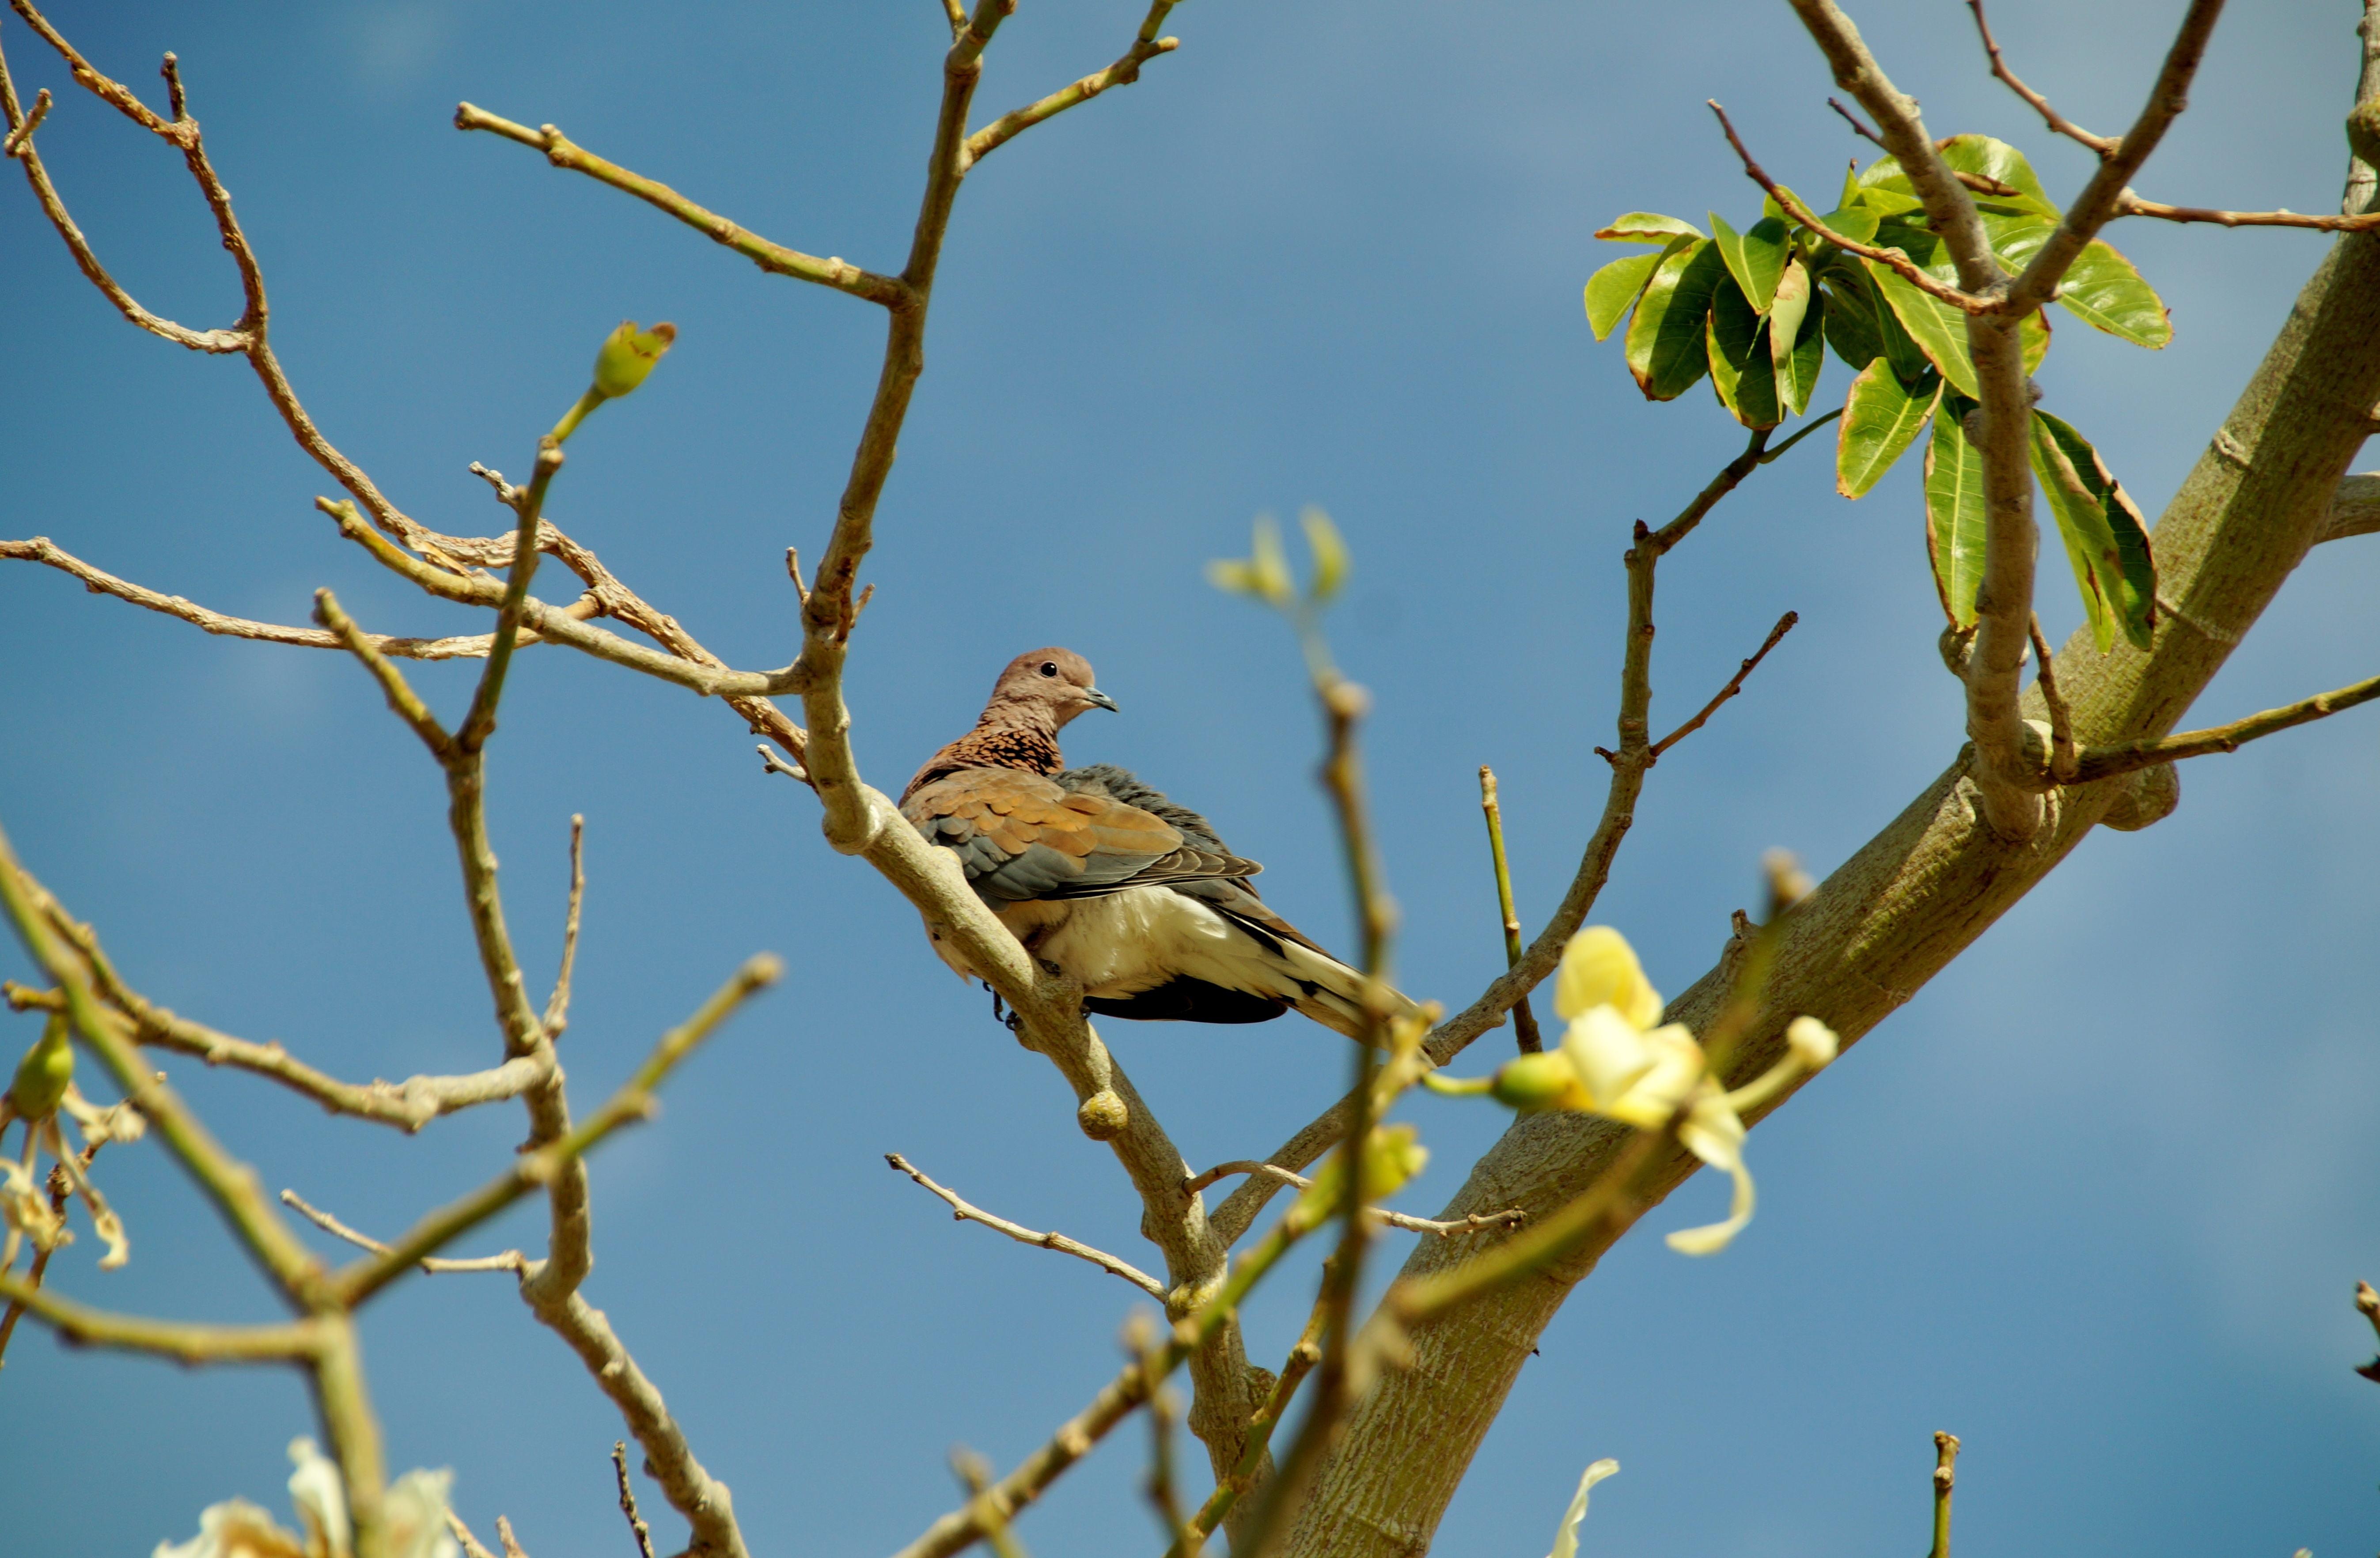
tree, nature, branch, bird, flower, wildlife, yellow, flora, fauna, egypt, pigeon, vertebrate, finch, perching bird, the exotic